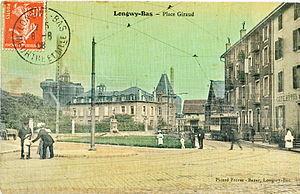
Carte postale ancienne éditée par Picard-Frères, bazar à Longwy-bas
Longwy est une ville lorraine du Nord-Est de la France, du département de Meurthe-et-Moselle et de la région Grand Est, chef-lieu du canton du même nom. Elle est arrosée par la Chiers, un affluent de la Meuse.
Le réseau de tramway de Longwy est un ancien réseau de transport urbain qui a desservi la ville de Longwy de 1901 à 1936.